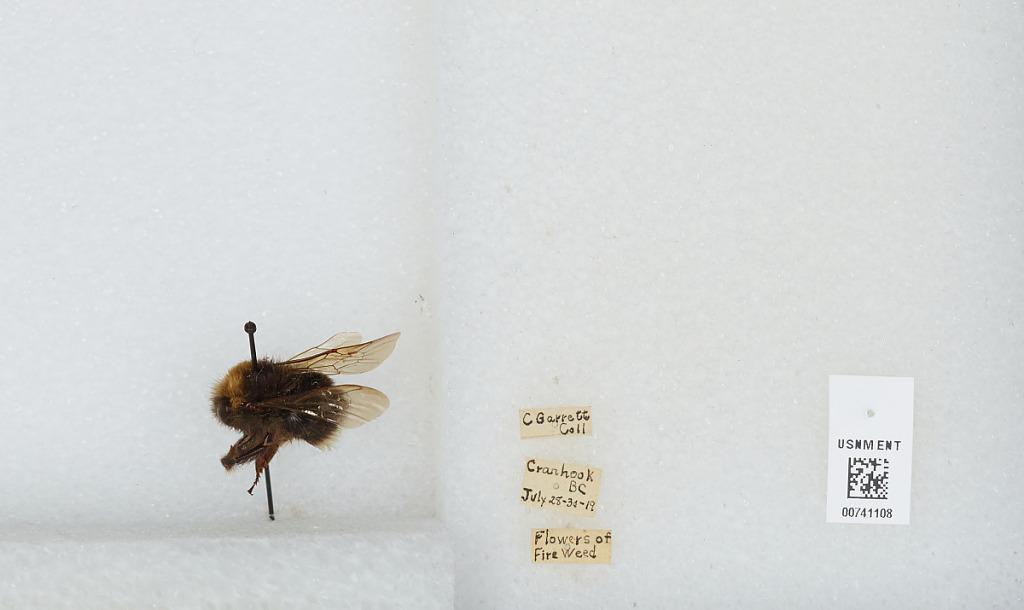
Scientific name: Bombus (Bombus) occidentalis Greene
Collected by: C. Garrett
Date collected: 1919-7-28
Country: Canada
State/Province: British Columbia
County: Cranhook